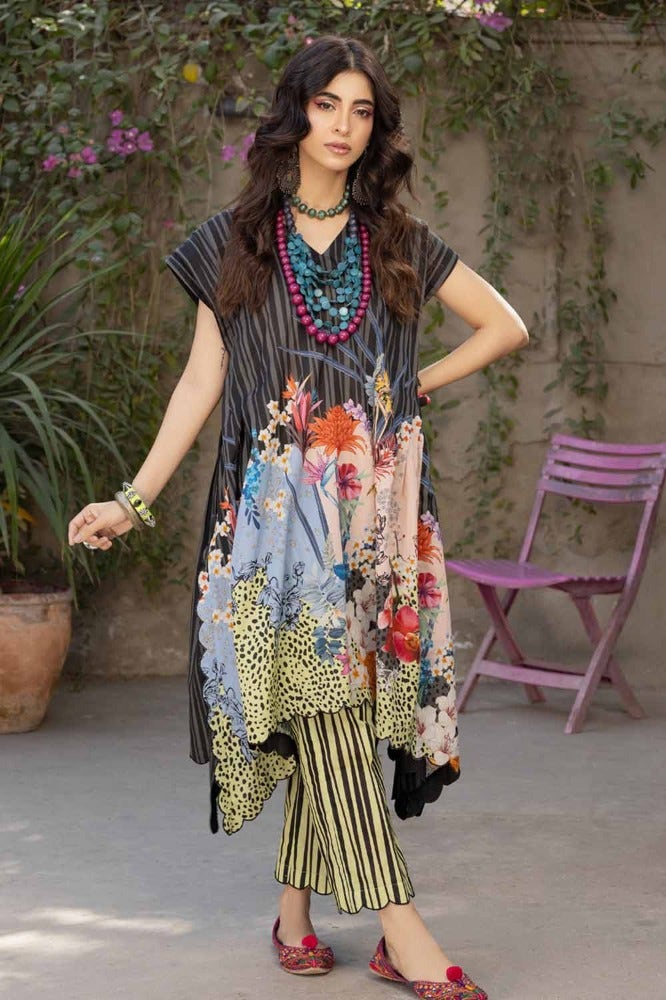
black multi karigari tunic top